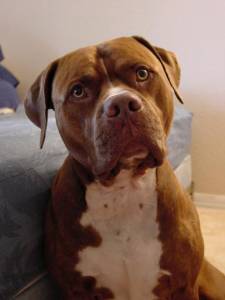
Animal: dog
Breed: american_pit_bull_terrier